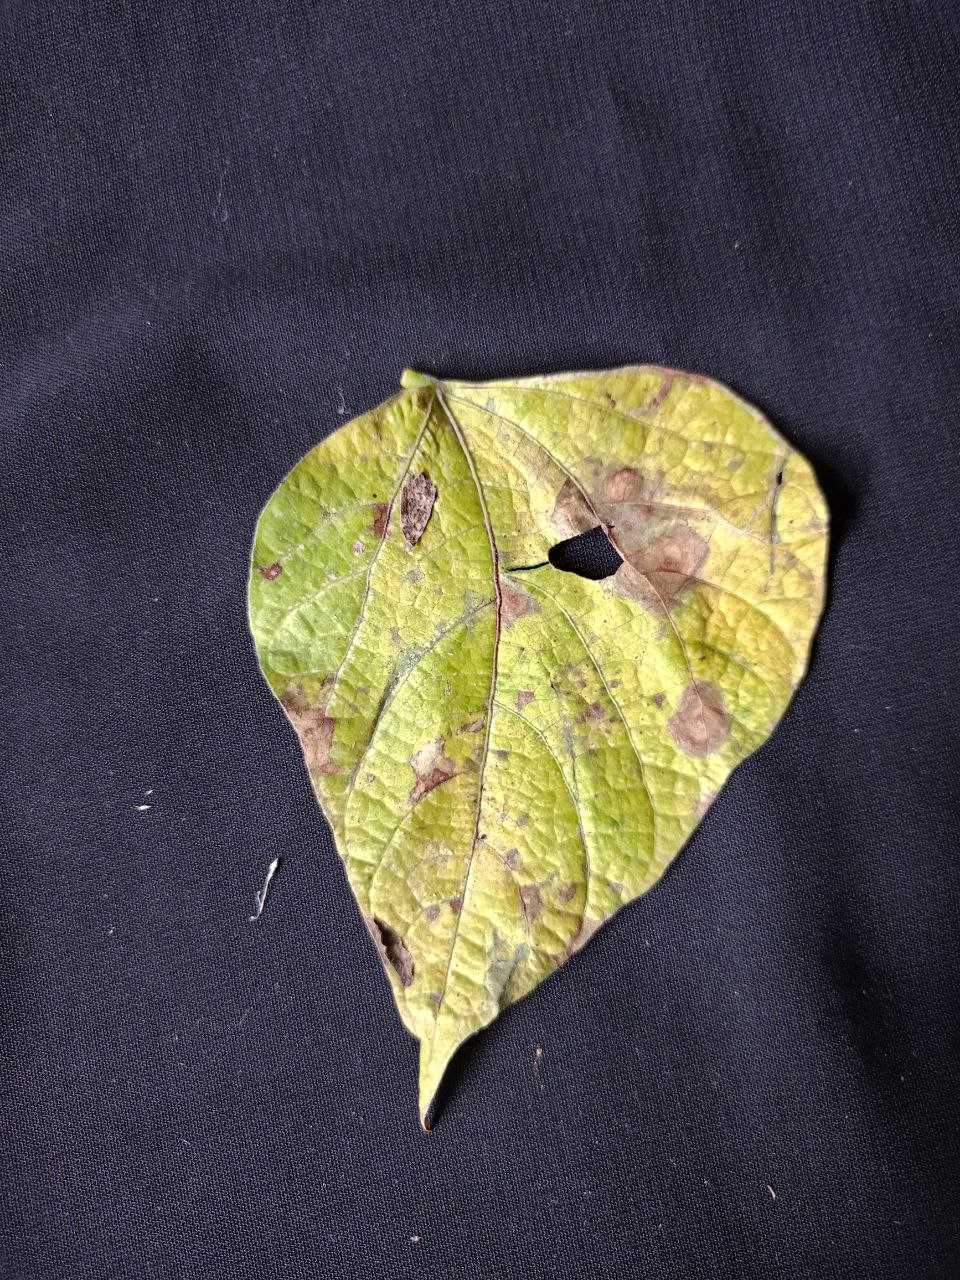
Crop: bean
Leaf condition: Blight